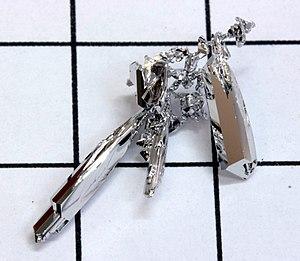
Un métal de transition, ou élément de transition, est, selon la définition de l'IUPAC, « un élément chimique dont les atomes ont une sous-couche électronique d incomplète, ou qui peuvent former des cations dont la sous-couche électronique d est incomplète ». Cette définition correspond à des éléments partageant un ensemble de propriétés communes. Comme tous les métaux, ce sont de bons conducteurs de l'électricité. Ils sont solides dans les conditions normales de température et de pression, avec une masse volumique et une température de fusion élevées. Ils ont le plus souvent des propriétés catalytiques remarquables, aussi bien sous leur forme atomique que sous leur forme ionique. Ils peuvent former une grande variété d'espèces ioniques dans une gamme d'états d'oxydation étendue, grâce à la faible différence d'énergie entre ces différents états d'oxydation, ce qui donne lieu à des complexes diversement colorés en raison des différentes transitions électroniques au sein de la sous-couche d incomplète. Ils sont également susceptibles de former de nombreux composés paramagnétiques sous l'effet d'électrons non appariés dans la sous-couche d.